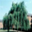
Label: willow_tree